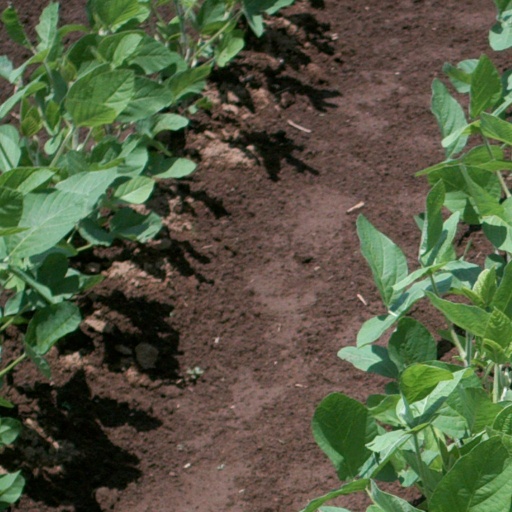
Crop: soybean